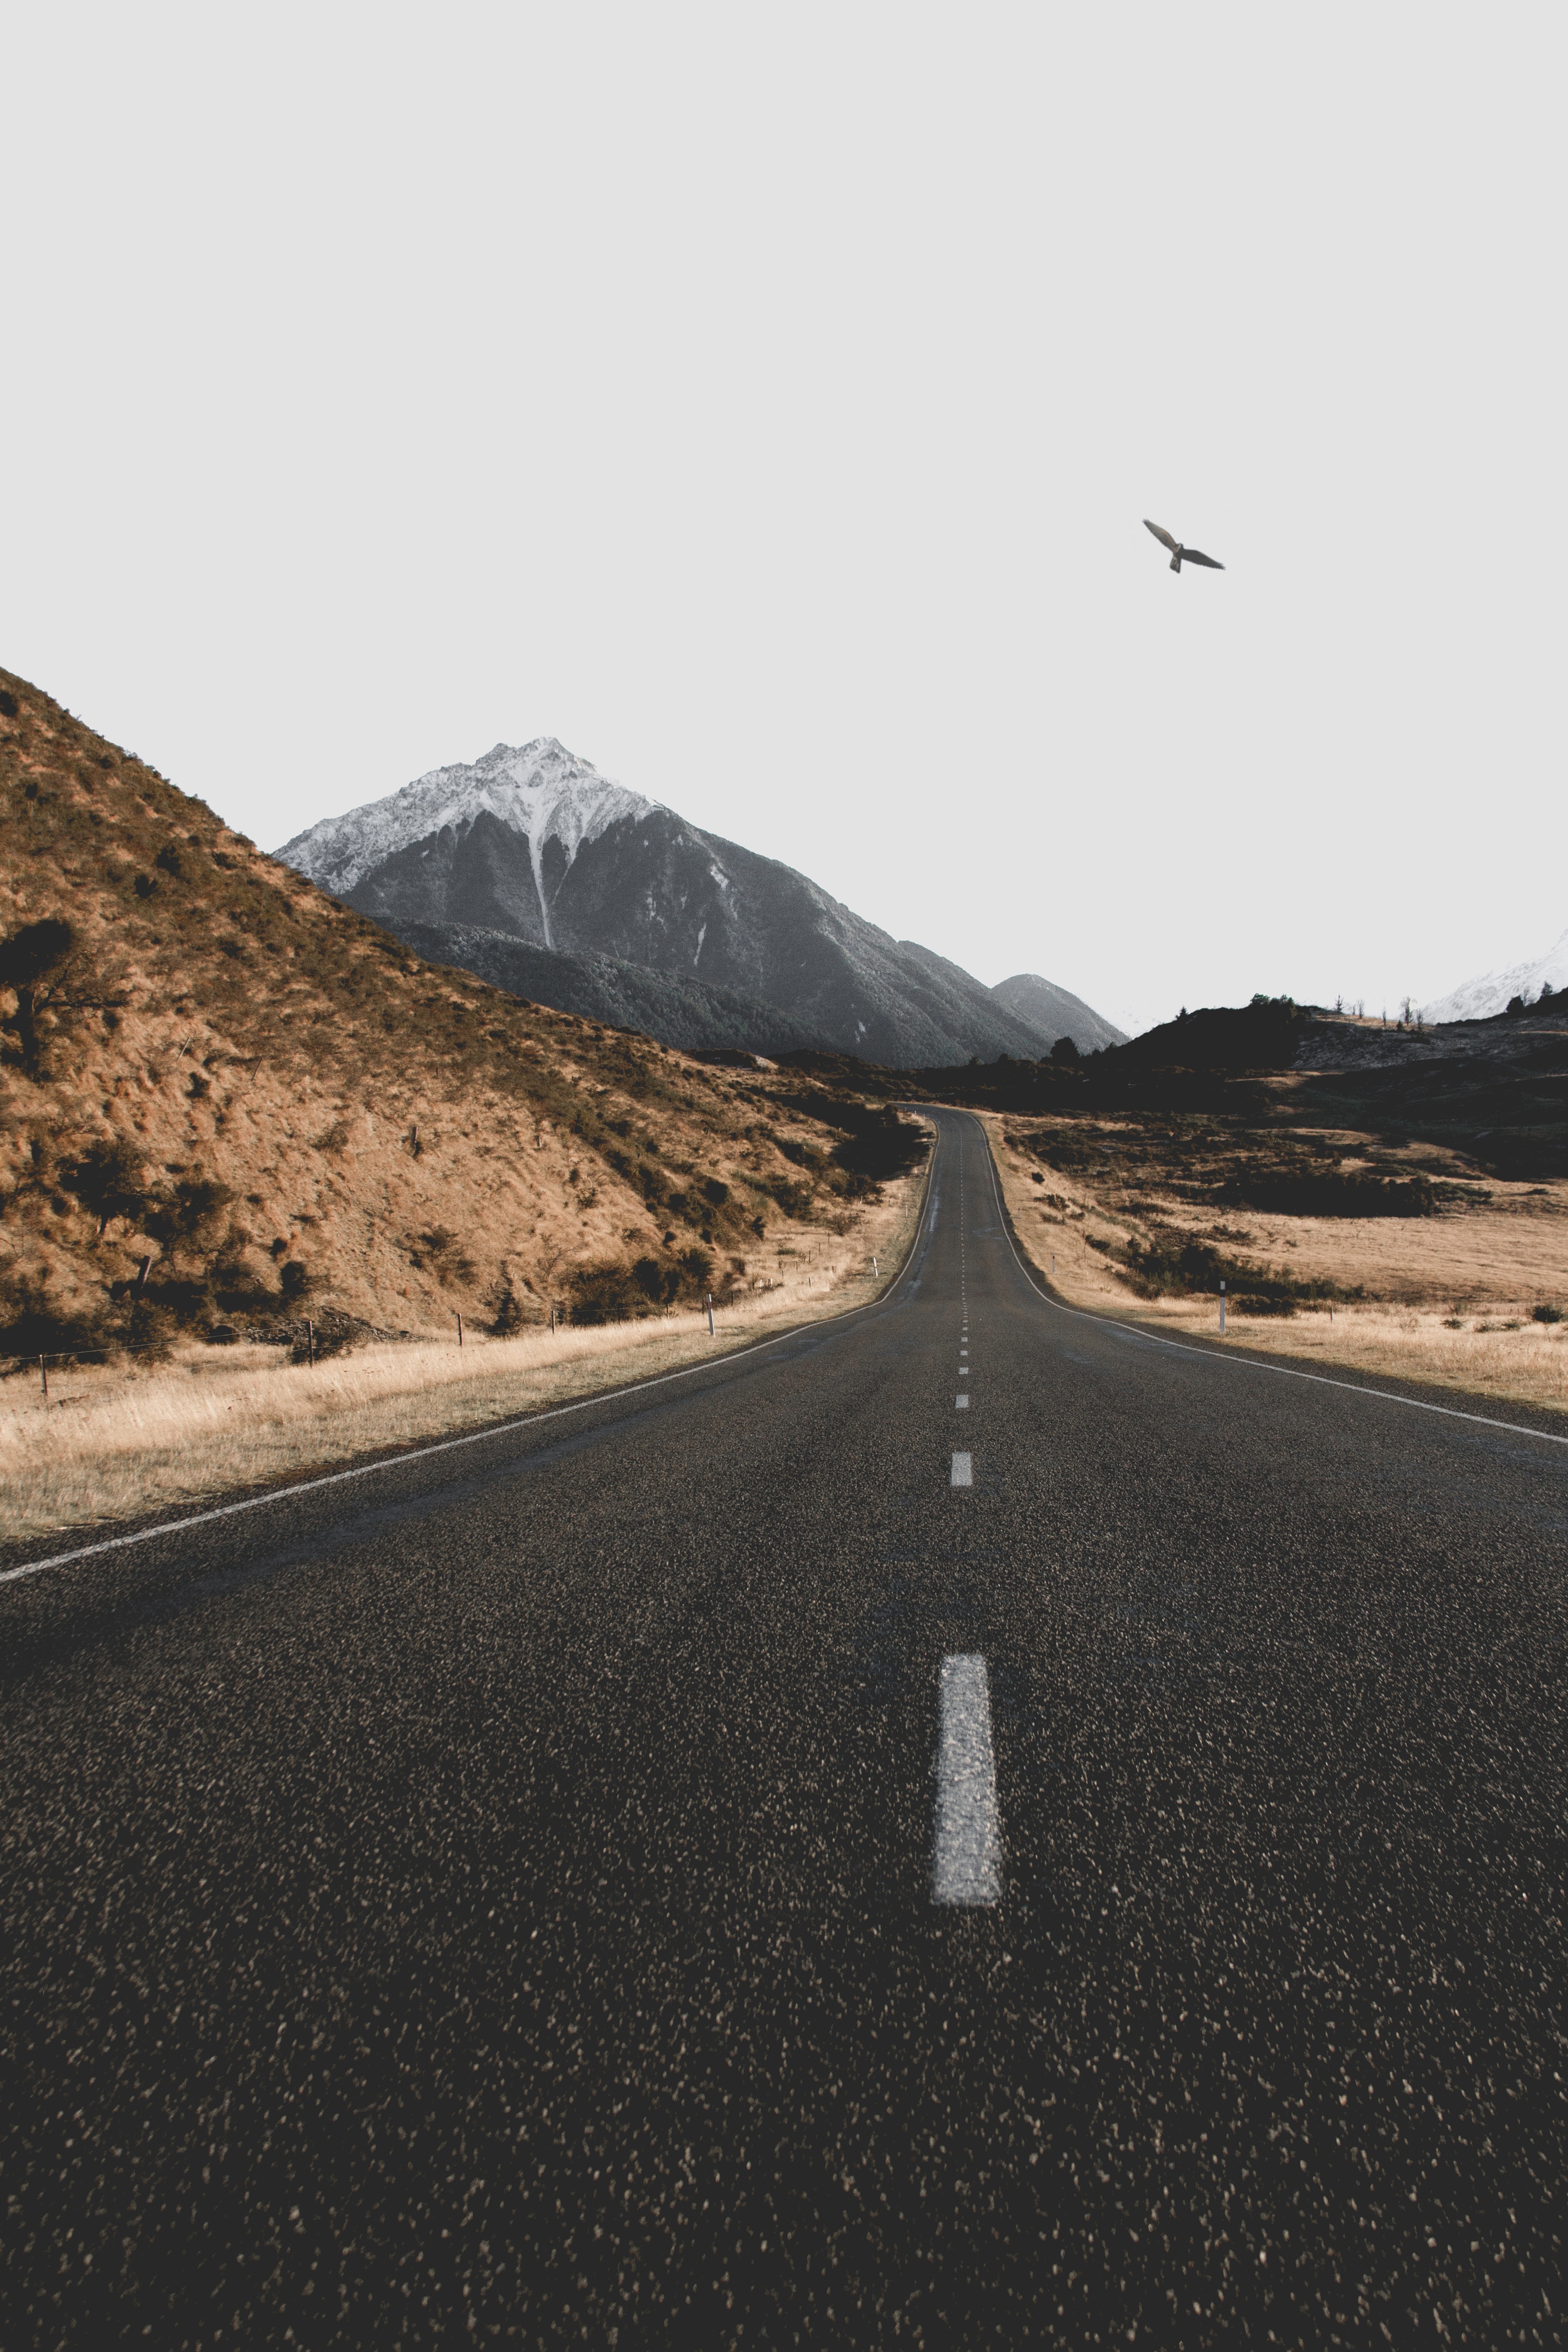
coast, sand, horizon, mountain, road, highway, asphalt, route, lane, road trip, infrastructure, verge, road surface